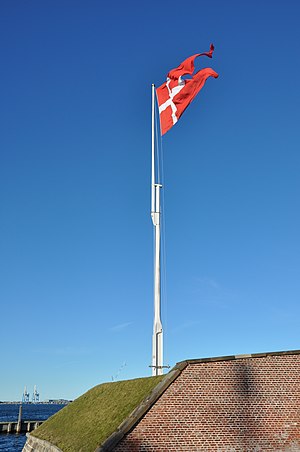
Marinestation København / Bygninger og anlæg m.m. på Holmen / Bygninger og anlæg på Nyholm / Sixtus og Rigets Flag
Rigets Flag
Rigets Flag på Marinestation København
Marinestation København eller Marinestation Holmen er et sømilitært etablissement på Nyholm i København.